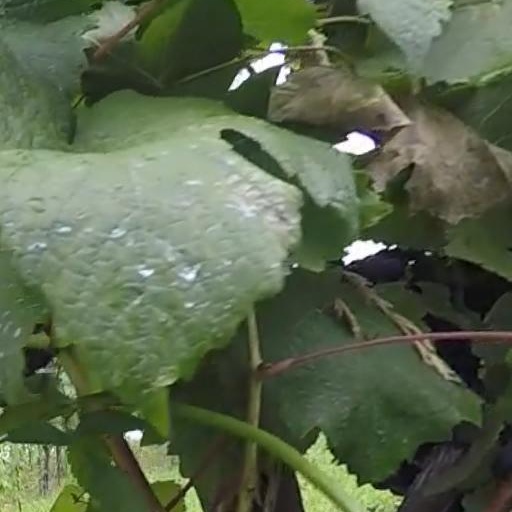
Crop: grape